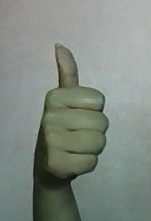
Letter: aleff